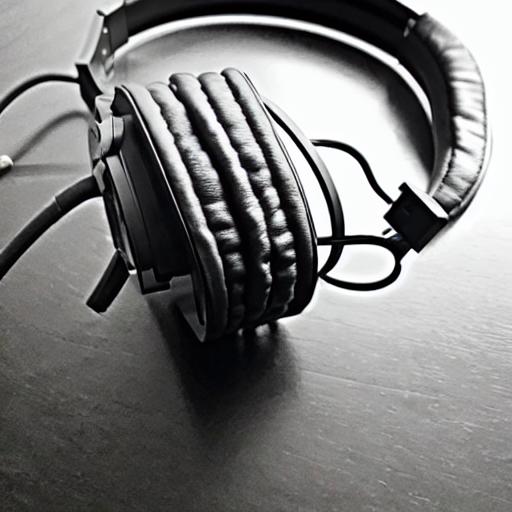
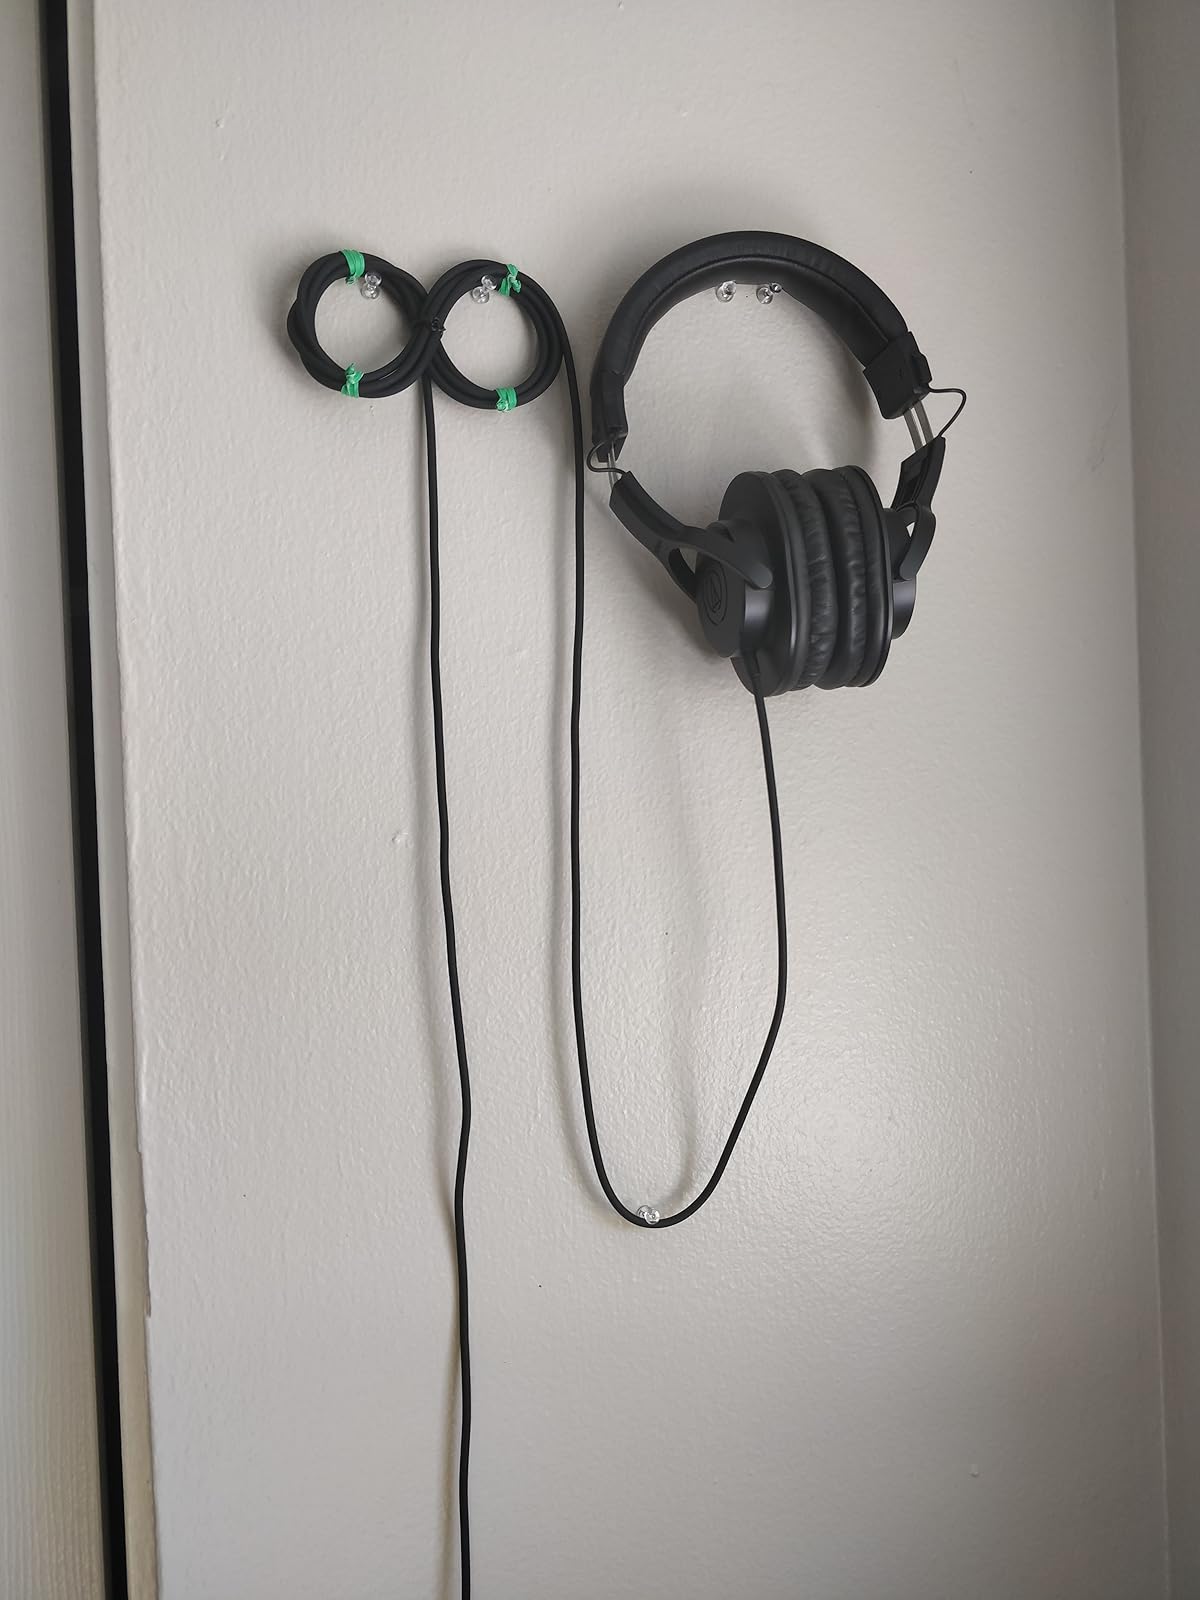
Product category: headphones
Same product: no